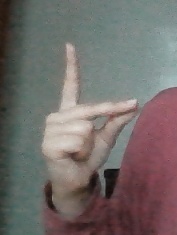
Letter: ta